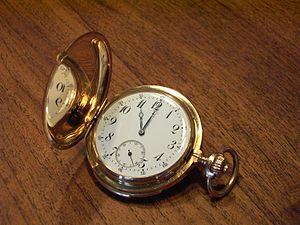
La morphologie de l'hébreu occupe une place importante dans la grammaire hébraïque : l'analyse d'un énoncé en phrases, et de ces phrases en propositions, est l'objet qu'étudiera la syntaxe. L'analyse des propositions présente des mots reliés entre eux. Et l'étude de la forme de ces mots élémentaires, abstraits de leurs relations réciproques et considérés dans leur structure formelle, est précisément l'objet qu'étudie la morphologie de la langue hébraïque.